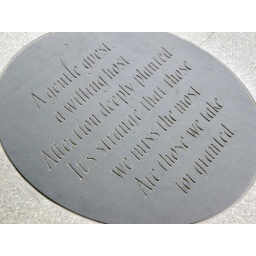
Set in the floor of the train station.